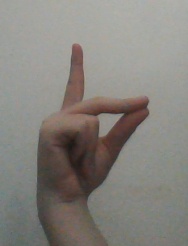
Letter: ta